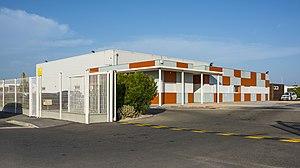
Sète Agglopôle Mobilité est un réseau français de transport en commun, organisé par Sète Agglopôle Méditerranée depuis janvier 2007, initialement sous le nom de Totem puis Thau Agglo Transport de 2010 à 2018. Exploité par Keolis jusqu'en décembre 2008, le réseau voit sa gestion ensuite transférée à la Corporation française des transports, filiale du groupe Vectalia, entre janvier 2009 et septembre 2015. Depuis cette date, il est géré par la société CarPostal Bassin de Thau, filiale de la société CarPostal France, dans le cadre d’une DSP de sept ans.